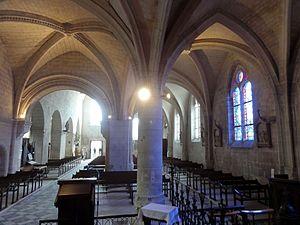
Chœur, vue vers l'ouest.
L'église Saint-Martin est une église catholique paroissiale située à Béthisy-Saint-Martin, en France. Son origine est ancienne, et sa première mention remonte au début du IXᵉ siècle, mais rien de la première église ne subsiste. Elle a été remplacée au second quart du XIIᵉ siècle par un édifice de style roman, dont restent l'élégant clocher à la flèche en pierre, la nef très simple, et le portail occidental en arc brisé. La base du clocher possède l'une des premières voûtes d'ogives de la région. Une seconde voûte d'ogives est construite vers 1150 au-dessus de la première travée du chœur, alors que le voûtement du bas-côté sud est resté inachevé. À la fin du XIIIᵉ siècle, le chœur est agrandie, en substituant l'abside romane par une travée gothique au chevet plat, dédoublée par une chapelle latérale au sud. Quelque temps après, déjà au XIVᵉ siècle, le bas-côté nord est reconstruit, mais la guerre de Cent Ans entraîne une interruption du chantier, de sorte que le voûtement n'est entrepris qu'au dernier tiers du XVᵉ siècle, dans le style gothique flamboyant. Puis une chapelle latérale nord du chœur est bâtie dans le prolongement du bas-côté.